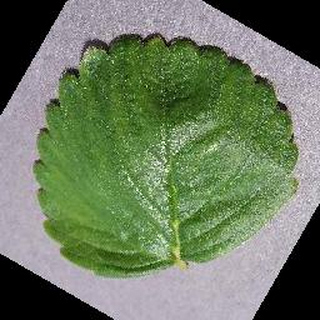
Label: healthy_strawberry